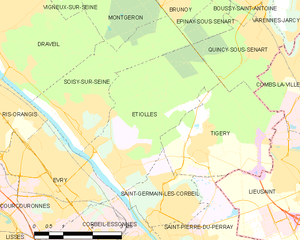
Carte des communes françaises Étiolles